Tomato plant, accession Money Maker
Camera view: vertical (180 deg); turntable rotation: 90 degrees
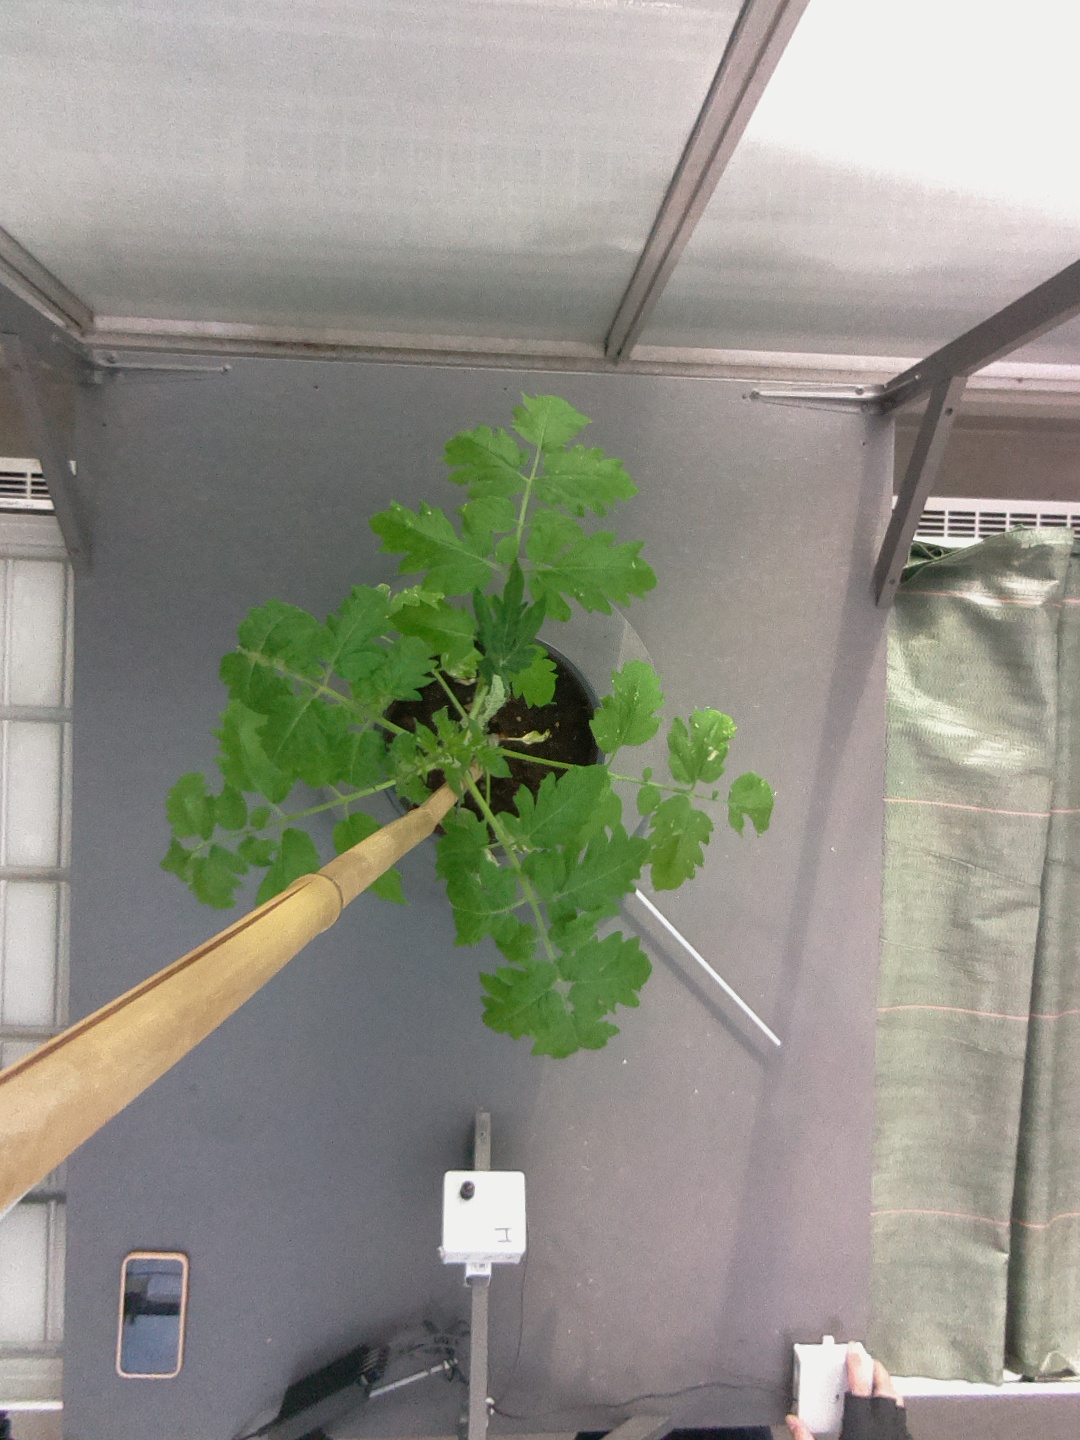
BBCH growth stage 14: 8 of true leaves visible